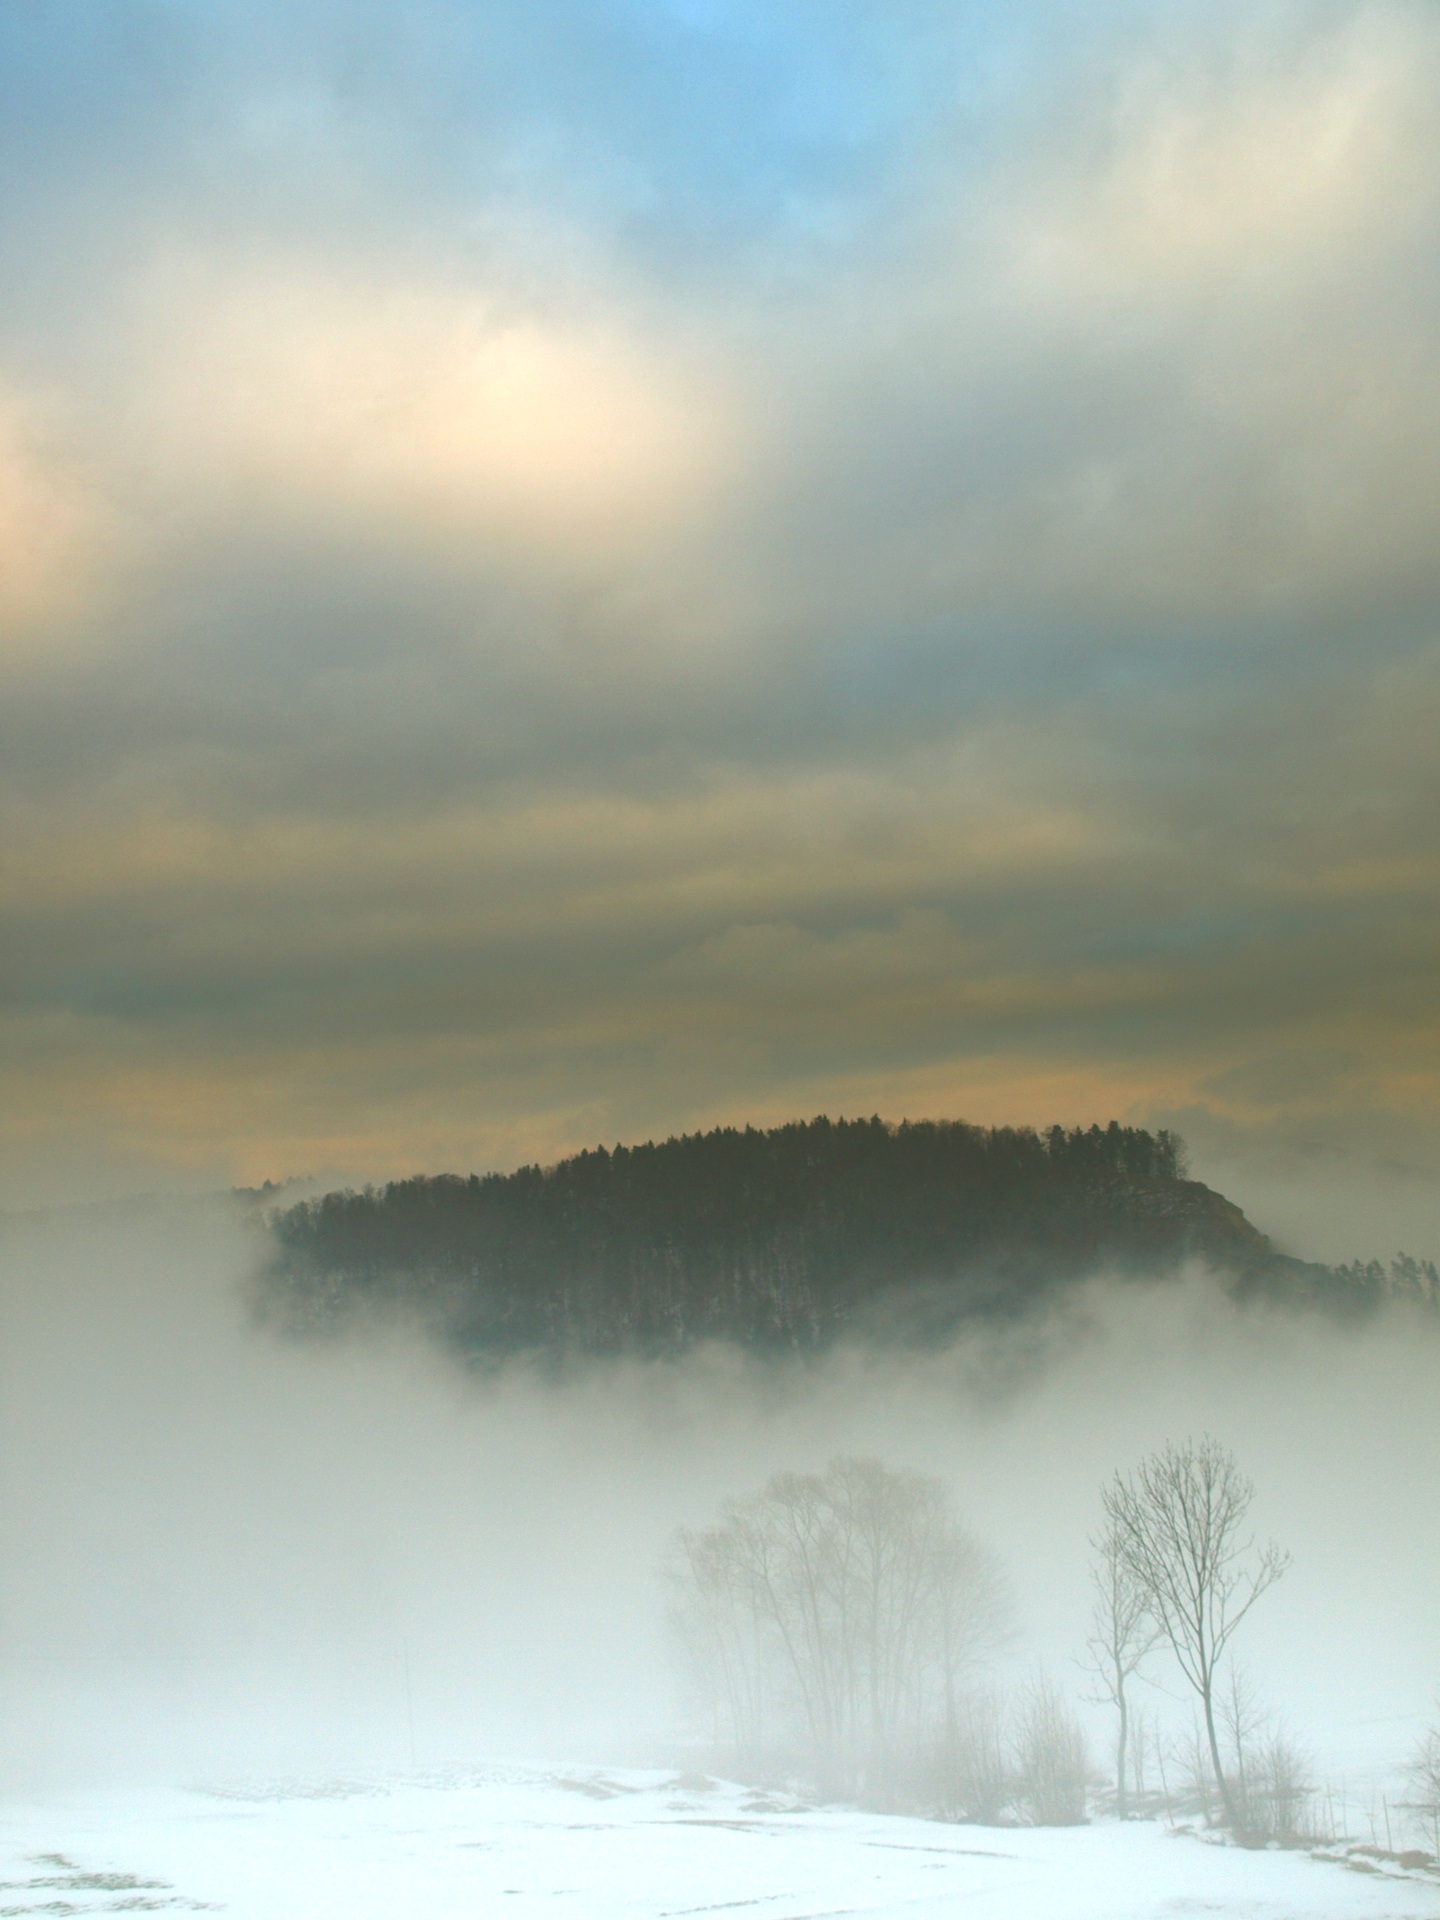
landscape, sea, nature, horizon, snow, winter, cloud, sky, fog, sunrise, mist, sunlight, morning, wave, frost, dawn, atmosphere, dusk, evening, reflection, weather, haze, clouds, mountains, poland, the fog, freezing, beskids, atmospheric phenomenon, wind wave